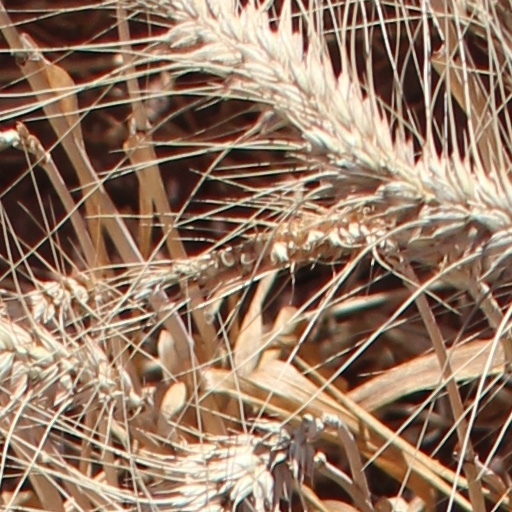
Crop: wheat